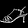
Label: Sandal